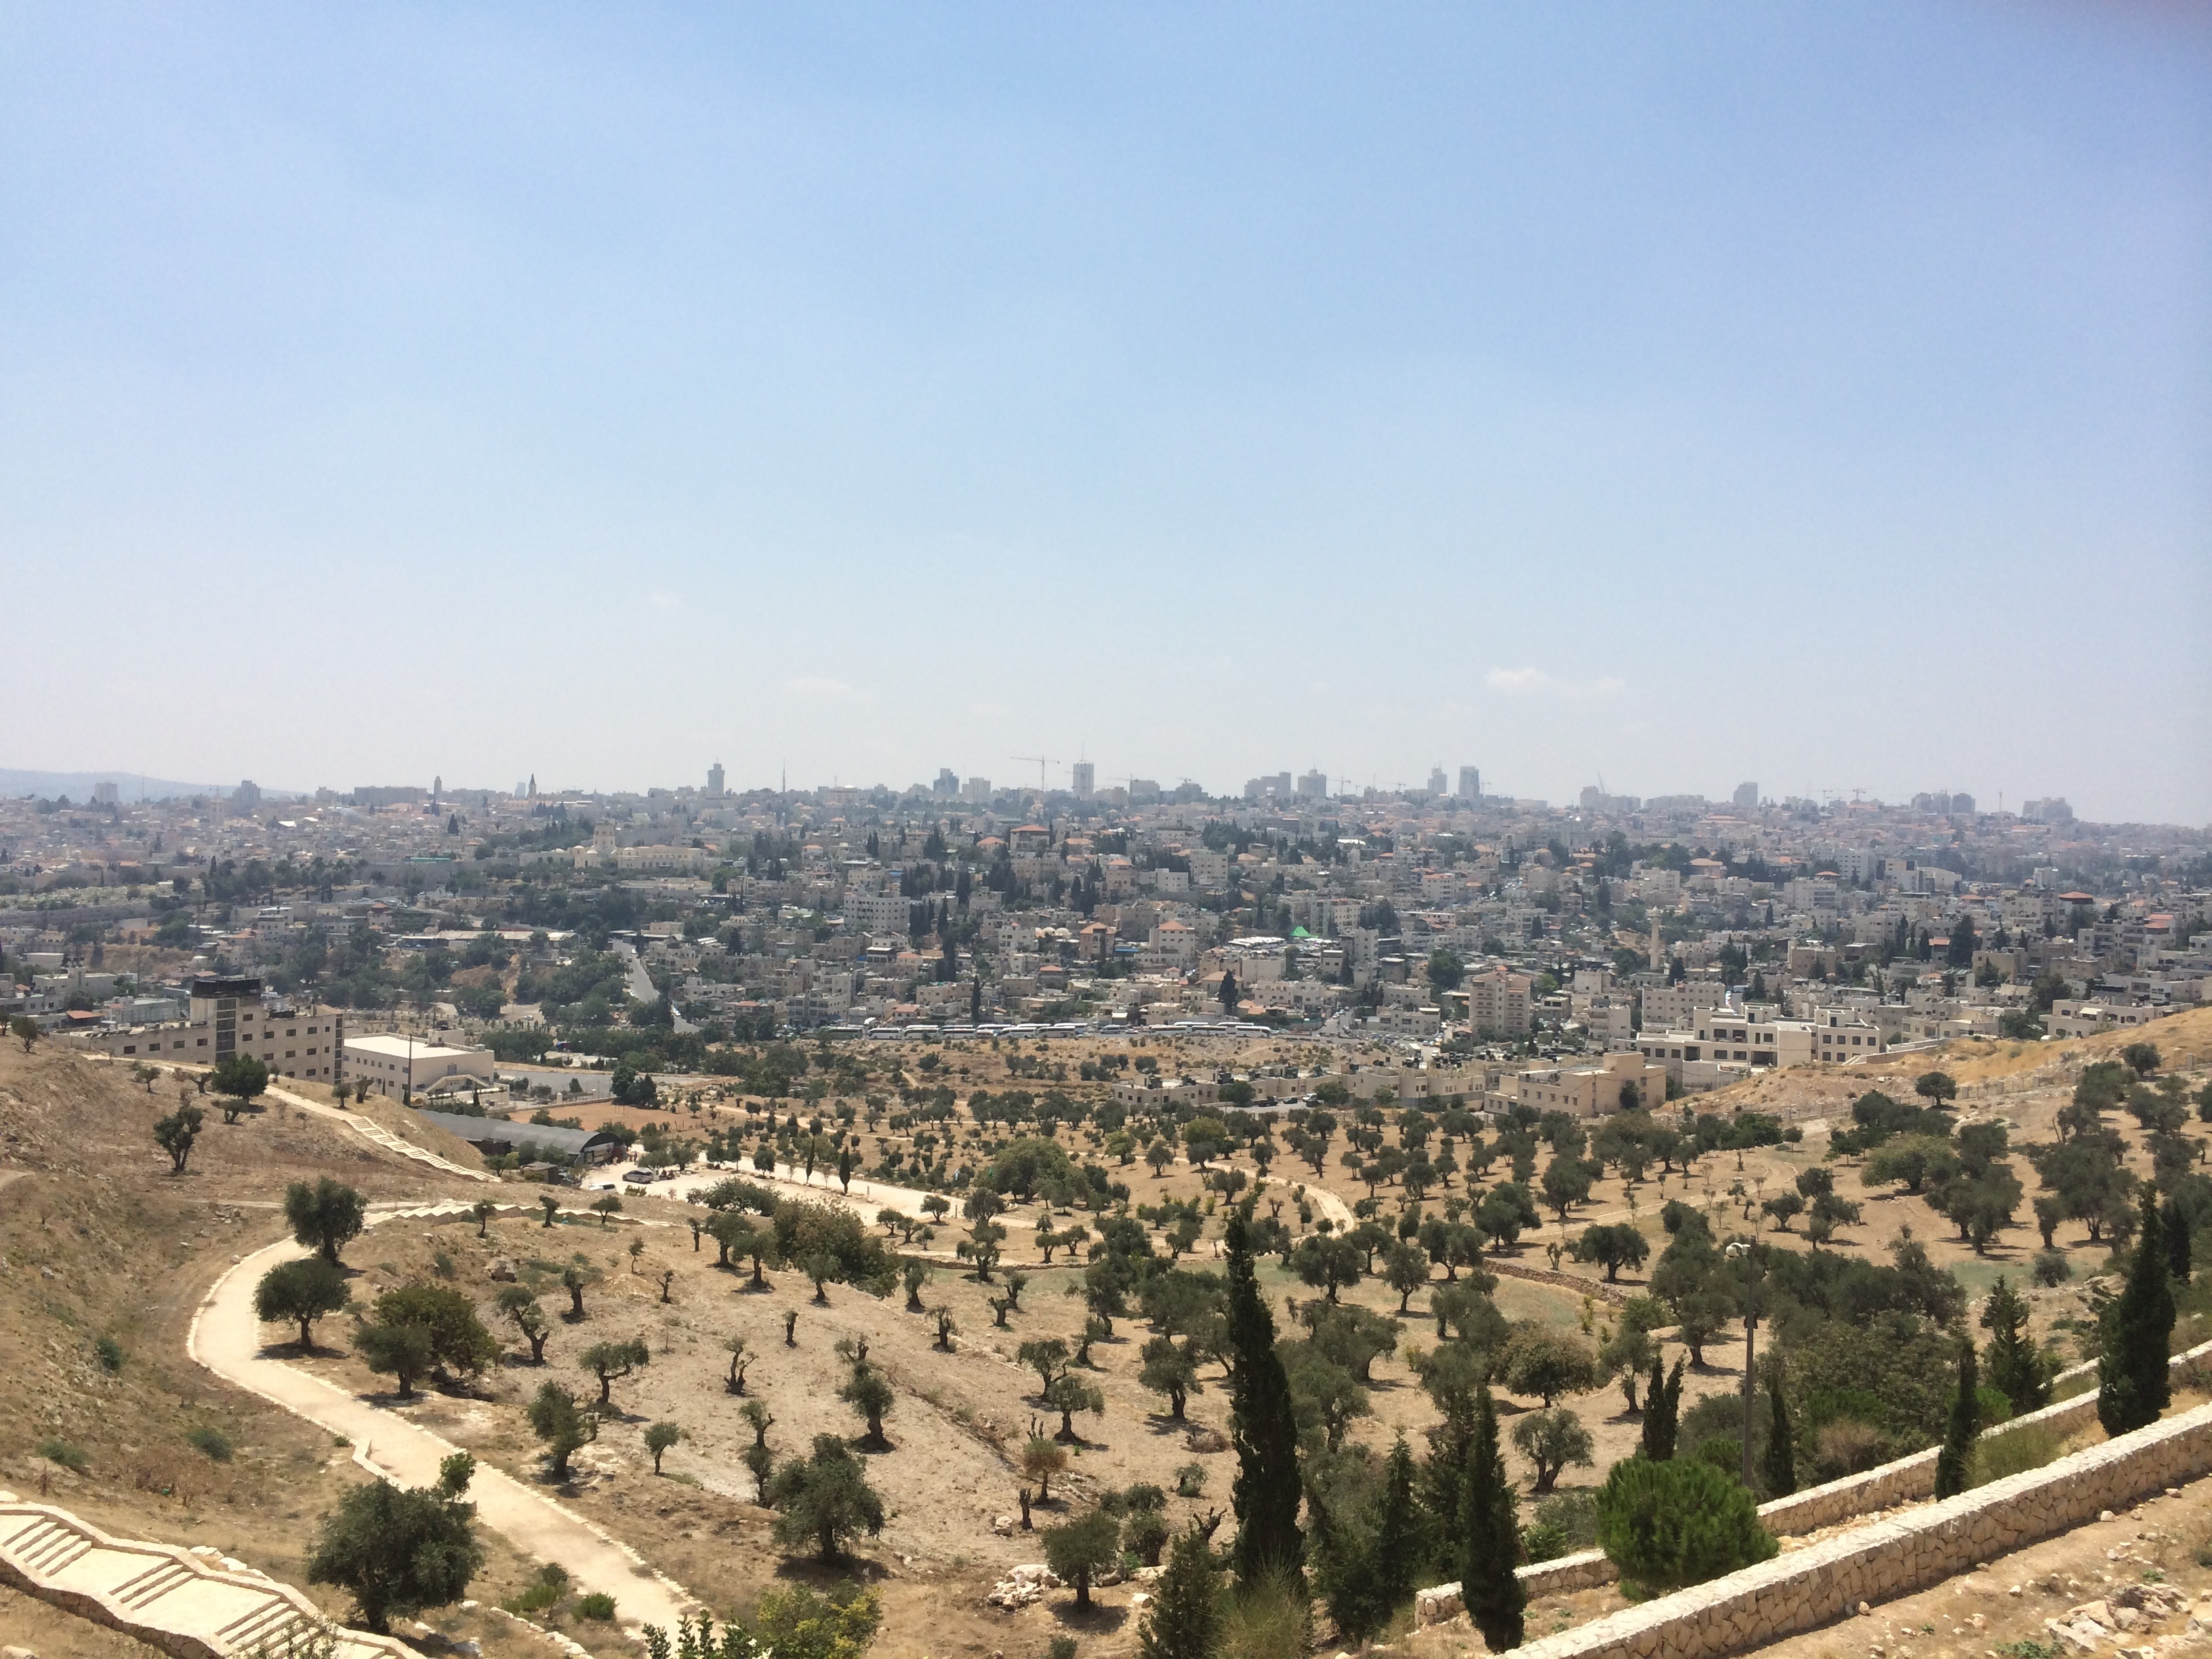
horizon, hill, town, view, city, urban, monument, cityscape, panorama, dry, lookout, landmark, tourism, trees, buildings, ruins, houses, hot, ecosystem, aerial photography, ancient history, desertlike